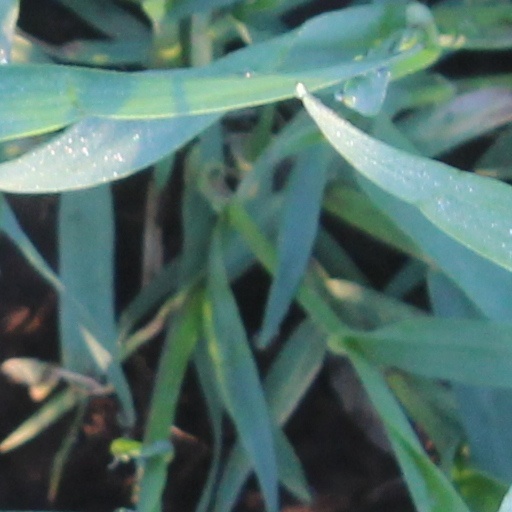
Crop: wheat